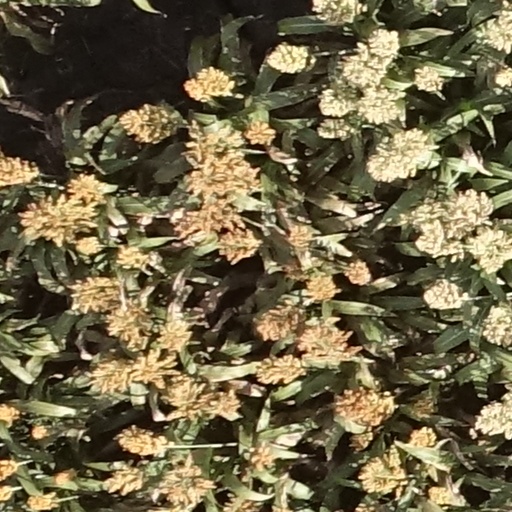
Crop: sorghum